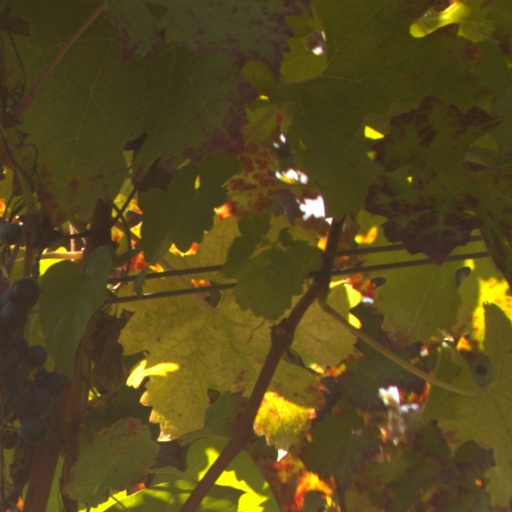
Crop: grape